Oemona hirta

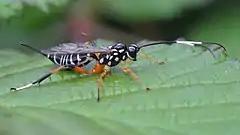
Lemon tree borer parasite ("Xanthocryptus novozealandicus")

The main natural predators of lemon tree borers are solitary parasitoid wasps, two ichneumond wasp species ("Xanthocryptus novozealandicus" and "Campoplex" sp.) and one braconid wasp species ("Apsicolpus hudsoni"). The parasitic ichneumonid wasp "Xanthocryptus novozealandicus" is native to New Zealand and being researched as a potential biological control agent. The female wasps parasitise wood-boring beetles, including lemon tree borer, by injecting an egg into the larvae which then grows and consumes the slowly dying grub. Females do this by piercing through the wood with their ovipositor. "X. novozealandicus" prefers attacking larvae in their second year of growth. Female wasps appear to assign their offspring according to the size of the larvae, in most cases larger larvae will host female offspring and smaller larvae host male offspring. This is suggested to be due to the larger size of the adult female wasp compared to the male. On examination of the remaining larval galleries it could be seen that upon being parasitised that larvae development halts. Additionally, a parasitic fungi "Cordyceps aemonae" has been documented to affect larvae.